Zundel Kroizer

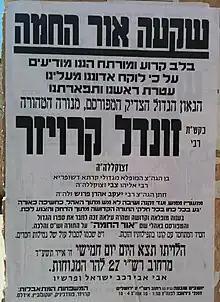
Rabbi Zundel Kroizer mourning poster

Zundel Kroizer (25 November 1924 - 7 May 2014) was a Haredi Israeli rabbi and the author of "sefer Ohr Hachamah" on the entire Talmud, "Shulchan Aruch", Five "Chumashim" and the "Haggadah shel Pesach".